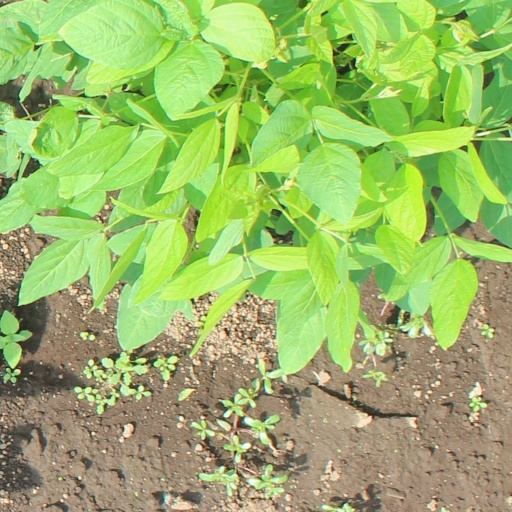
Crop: soybean